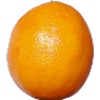
Label: lemon_meyer